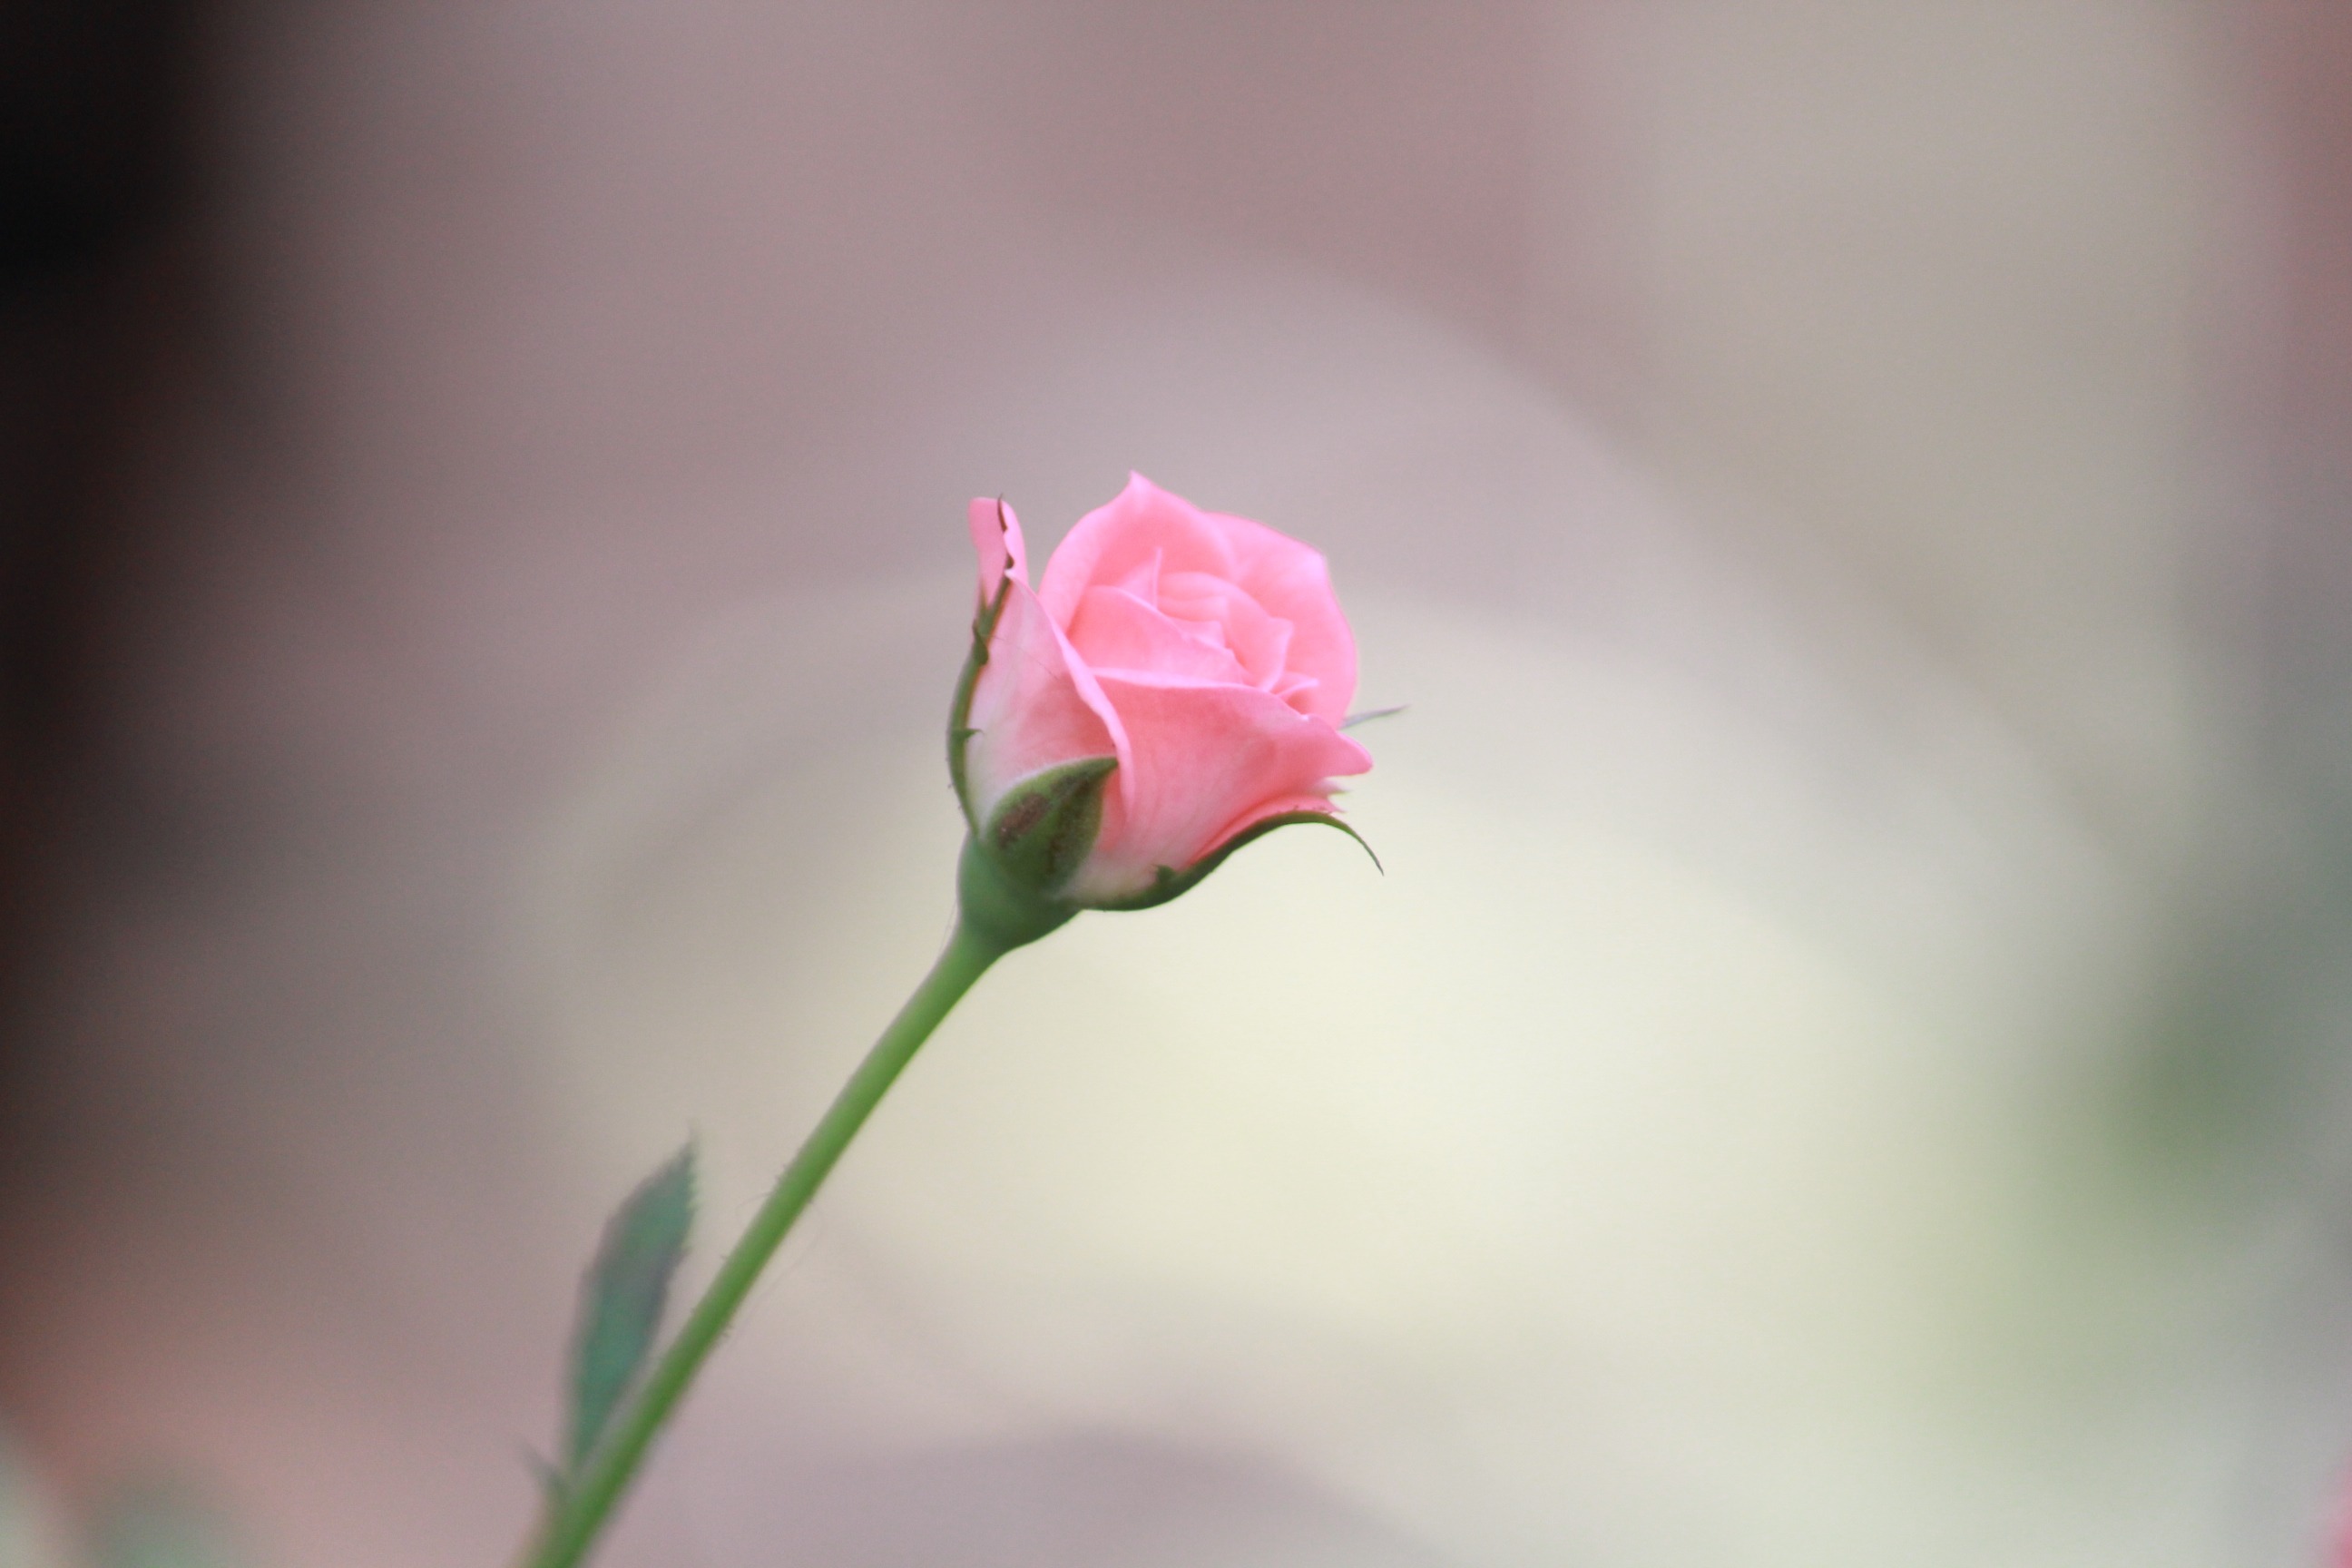
blossom, plant, photography, leaf, flower, petal, floral, rose, green, red, romance, romantic, pink, flora, close up, beauty, beautiful, bud, macro photography, flowering plant, rose family, plant stem, land plant